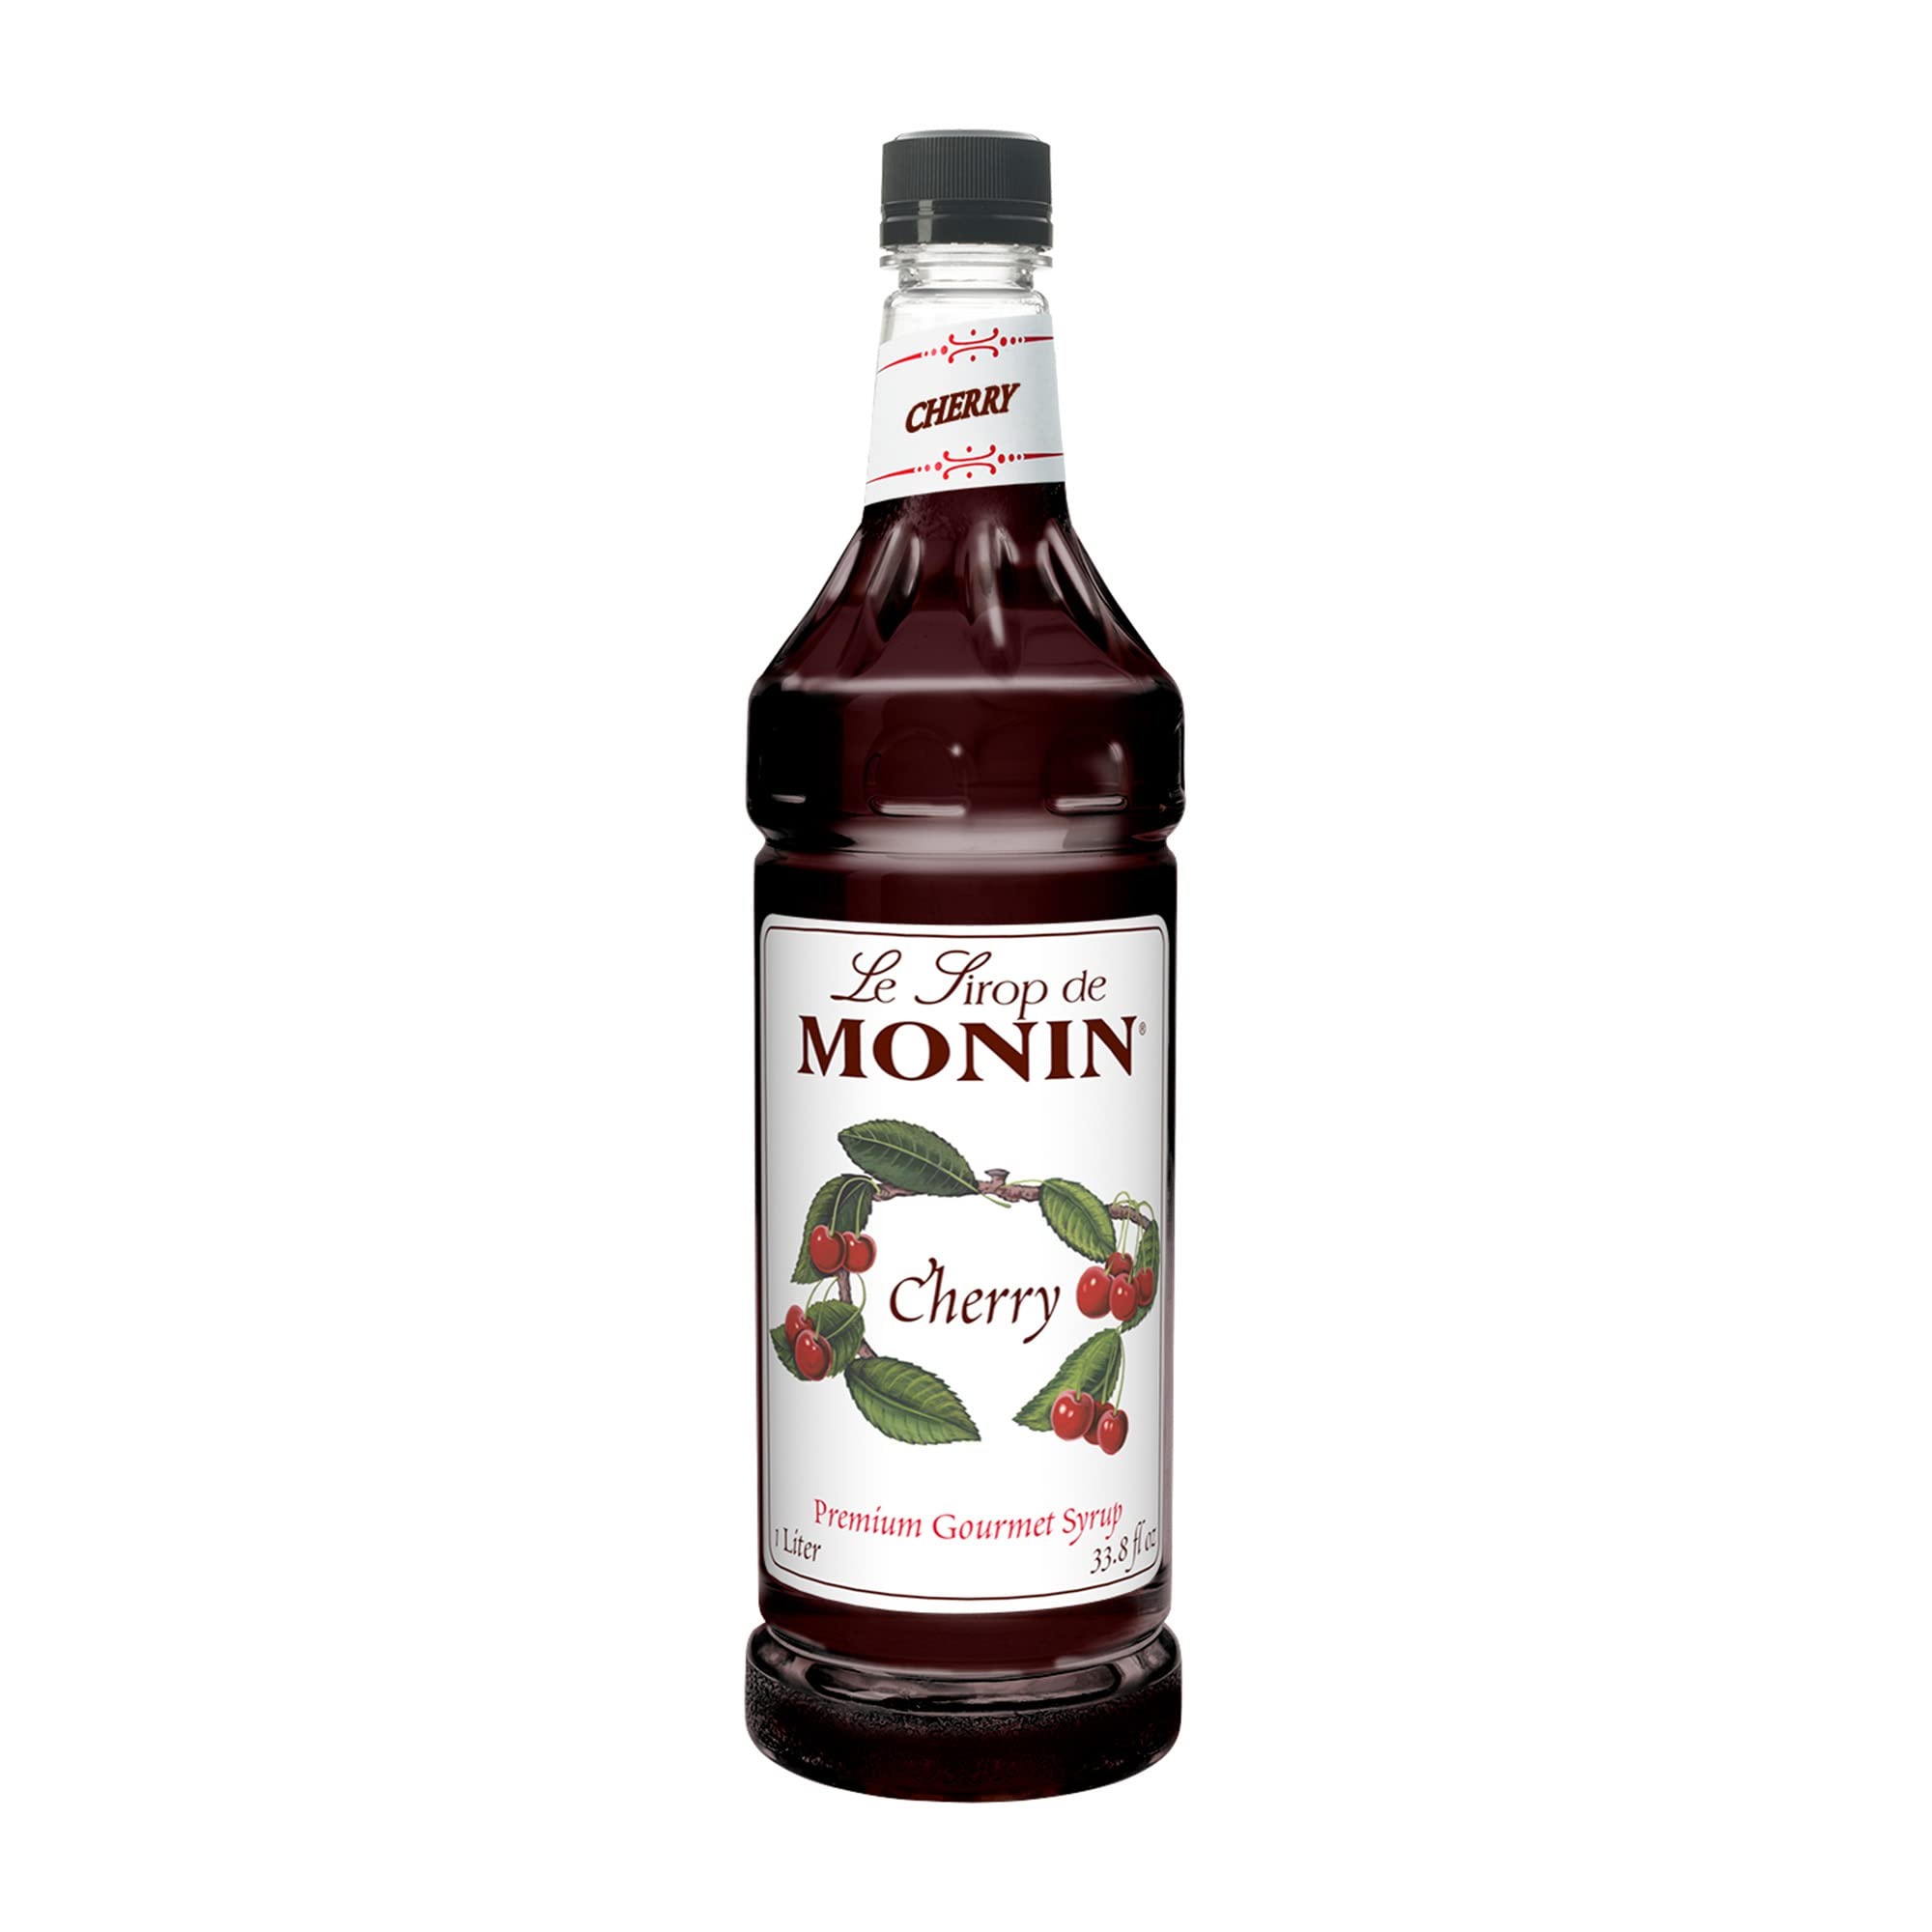
Item Name: Monin Flavored Syrup, Cherry, 33.8-Ounce Plastic Bottle (1 liter)
Bullet Point 1: Ripe aroma with a hint of tartness, sweet & tart, fresh-picked cherry taste
Bullet Point 2: Allergen Free, Dairy Free, Gluten Free, Halal, Kosher, No Artificial Colors
Bullet Point 3: No Artificial Flavors, No Artificial Ingredients, No Artificial Preservatives
Bullet Point 4: No Artificial Sweeteners, Non GMO, Vegan
Value: 33.8
Unit: Fl Oz

Price: 20.99